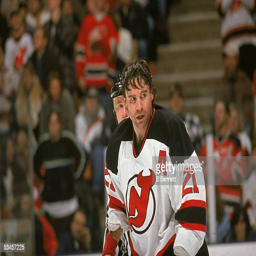
ice hockey player skates on the ice after a fight 1990s